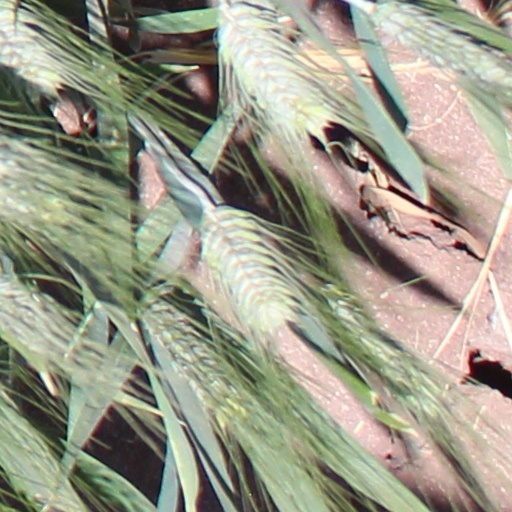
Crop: wheat